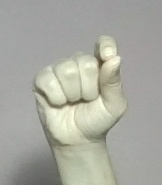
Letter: fa